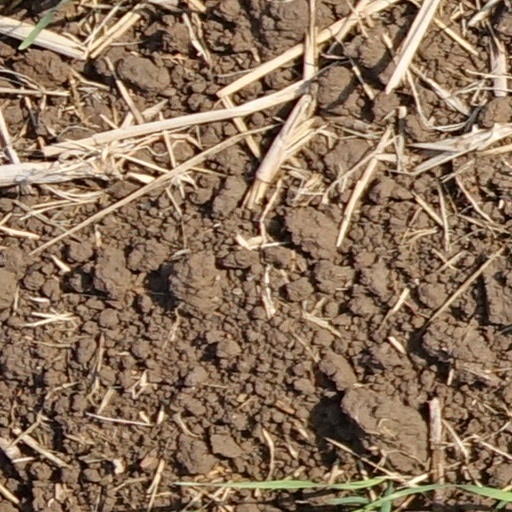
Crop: wheat